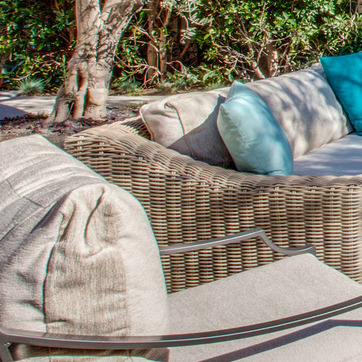
Material: other